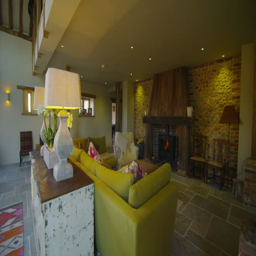
interior view of the living room area in a stylish country home .